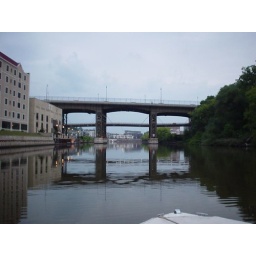
MKE by boat - on the river